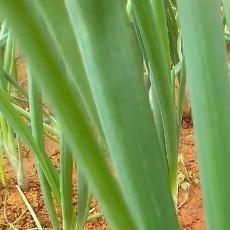
Crop: Onion
Condition: healthy-leaf